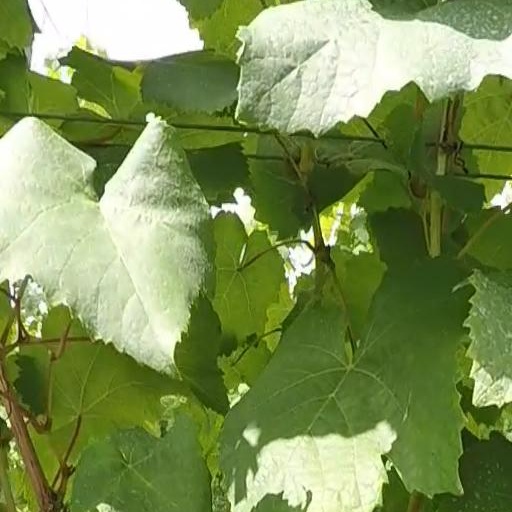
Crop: grape